Petroleum

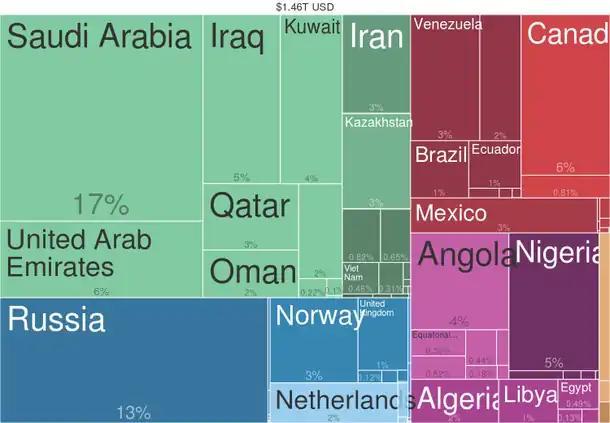

Crude oil is traded as a future on both the NYMEX and ICE exchanges. Futures contracts are agreements in which buyers and sellers agree to purchase and deliver specific amounts of physical crude oil on a given date in the future. A contract covers any multiple of 1000 barrels and can be purchased up to nine years into the future.